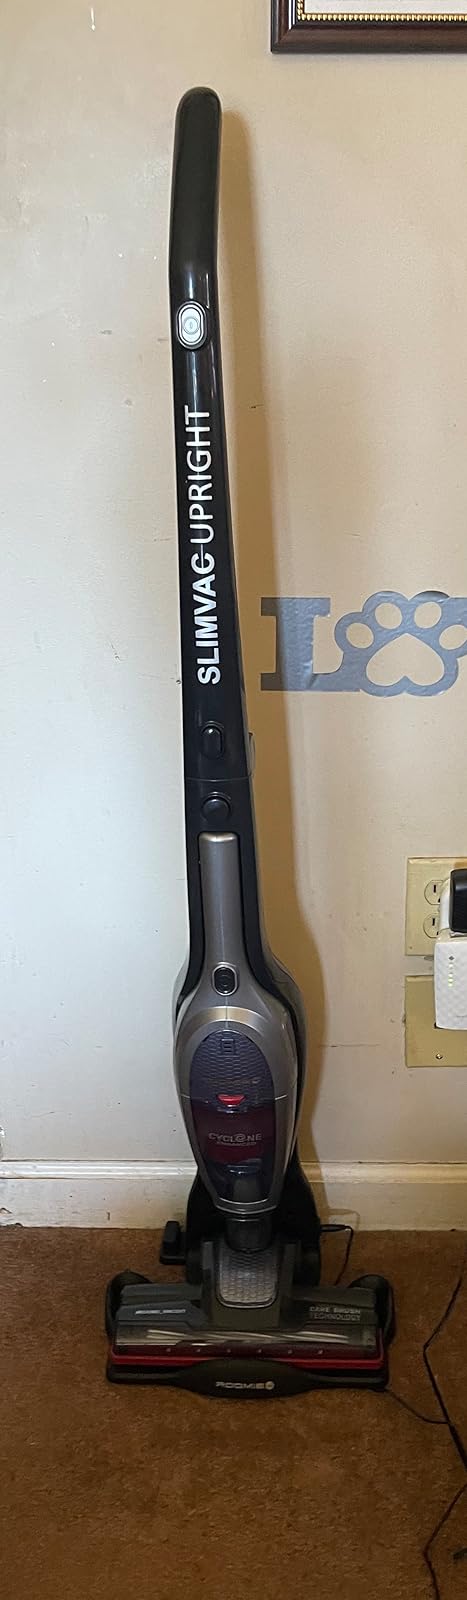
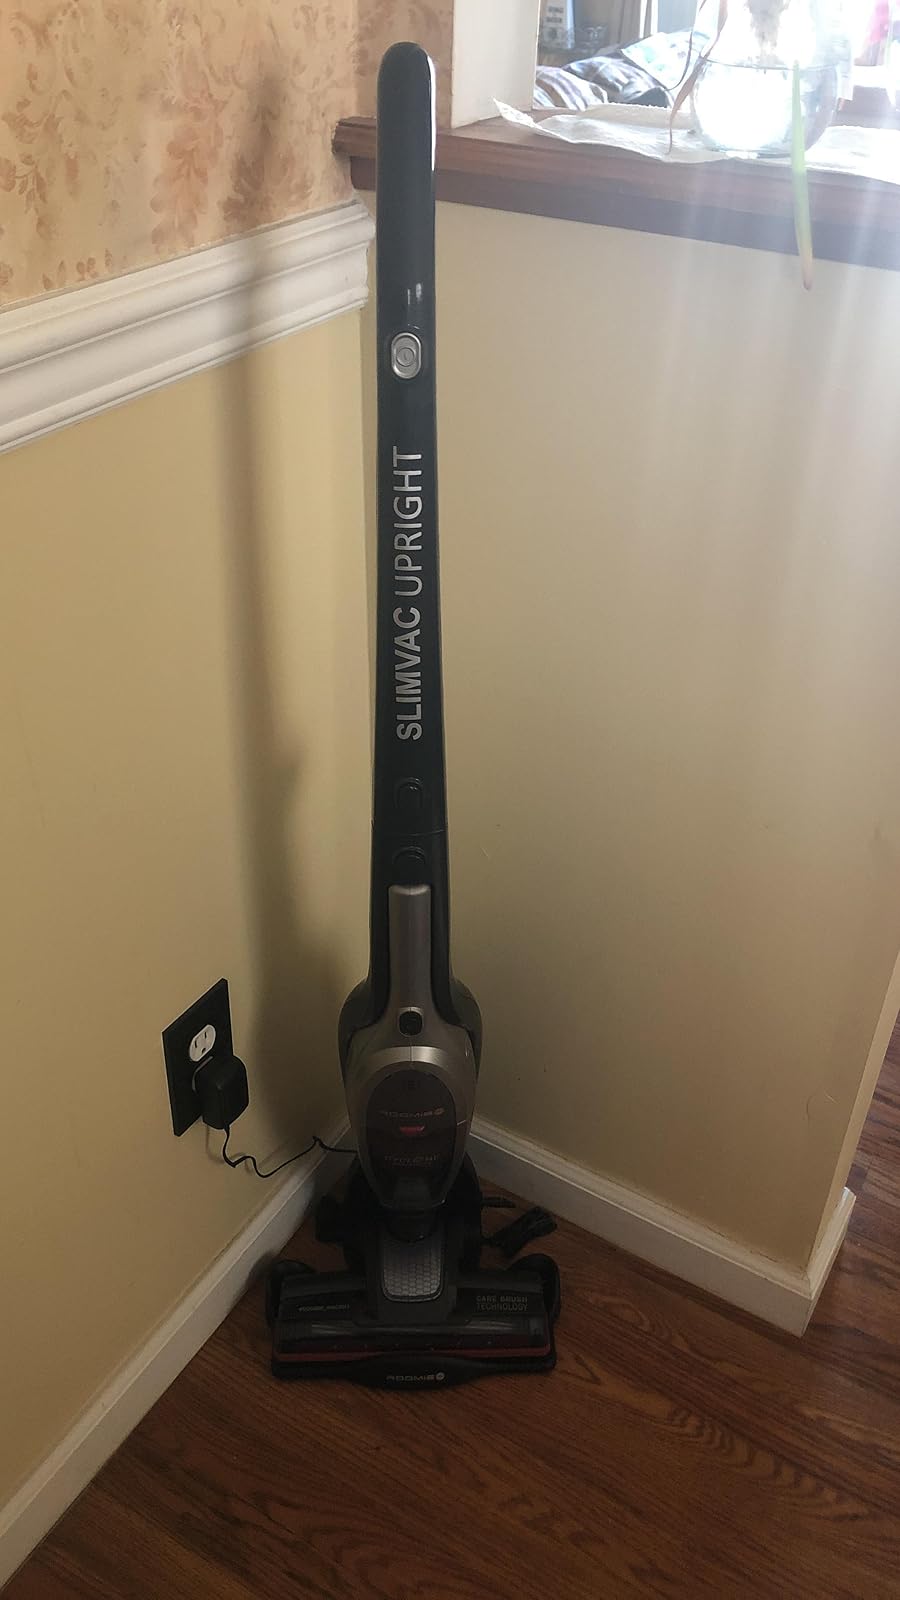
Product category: items_vacuum
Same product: yes